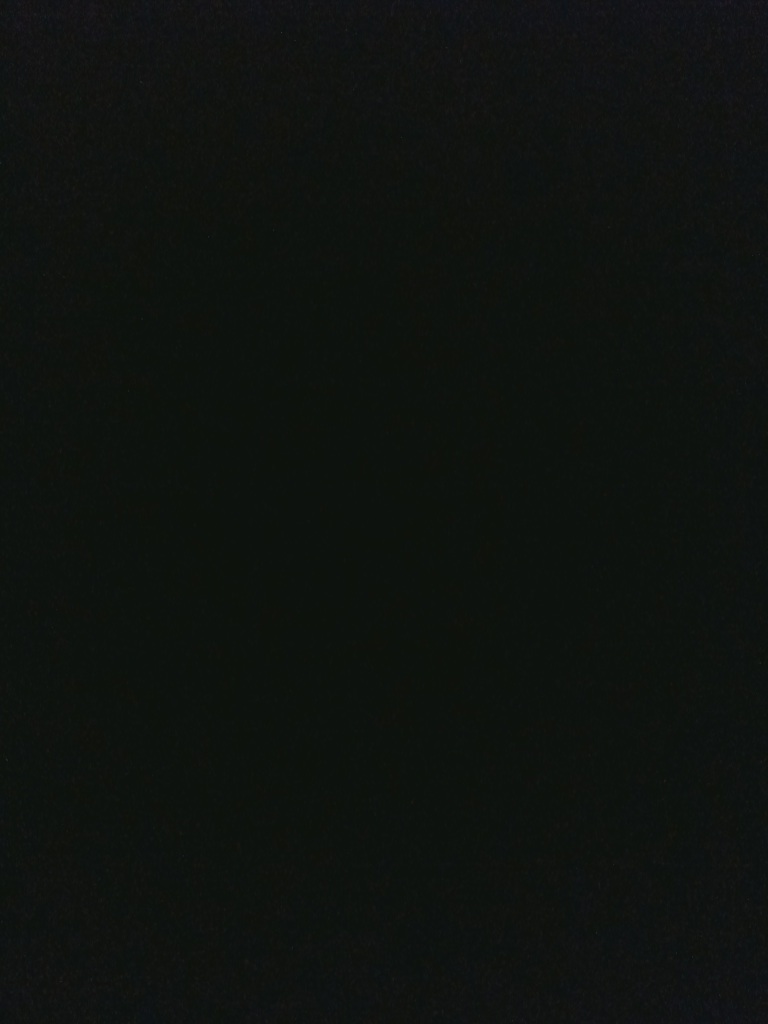Question: What brand and type of multivitamins is this? And can you read the label, please?
Answer: unanswerable